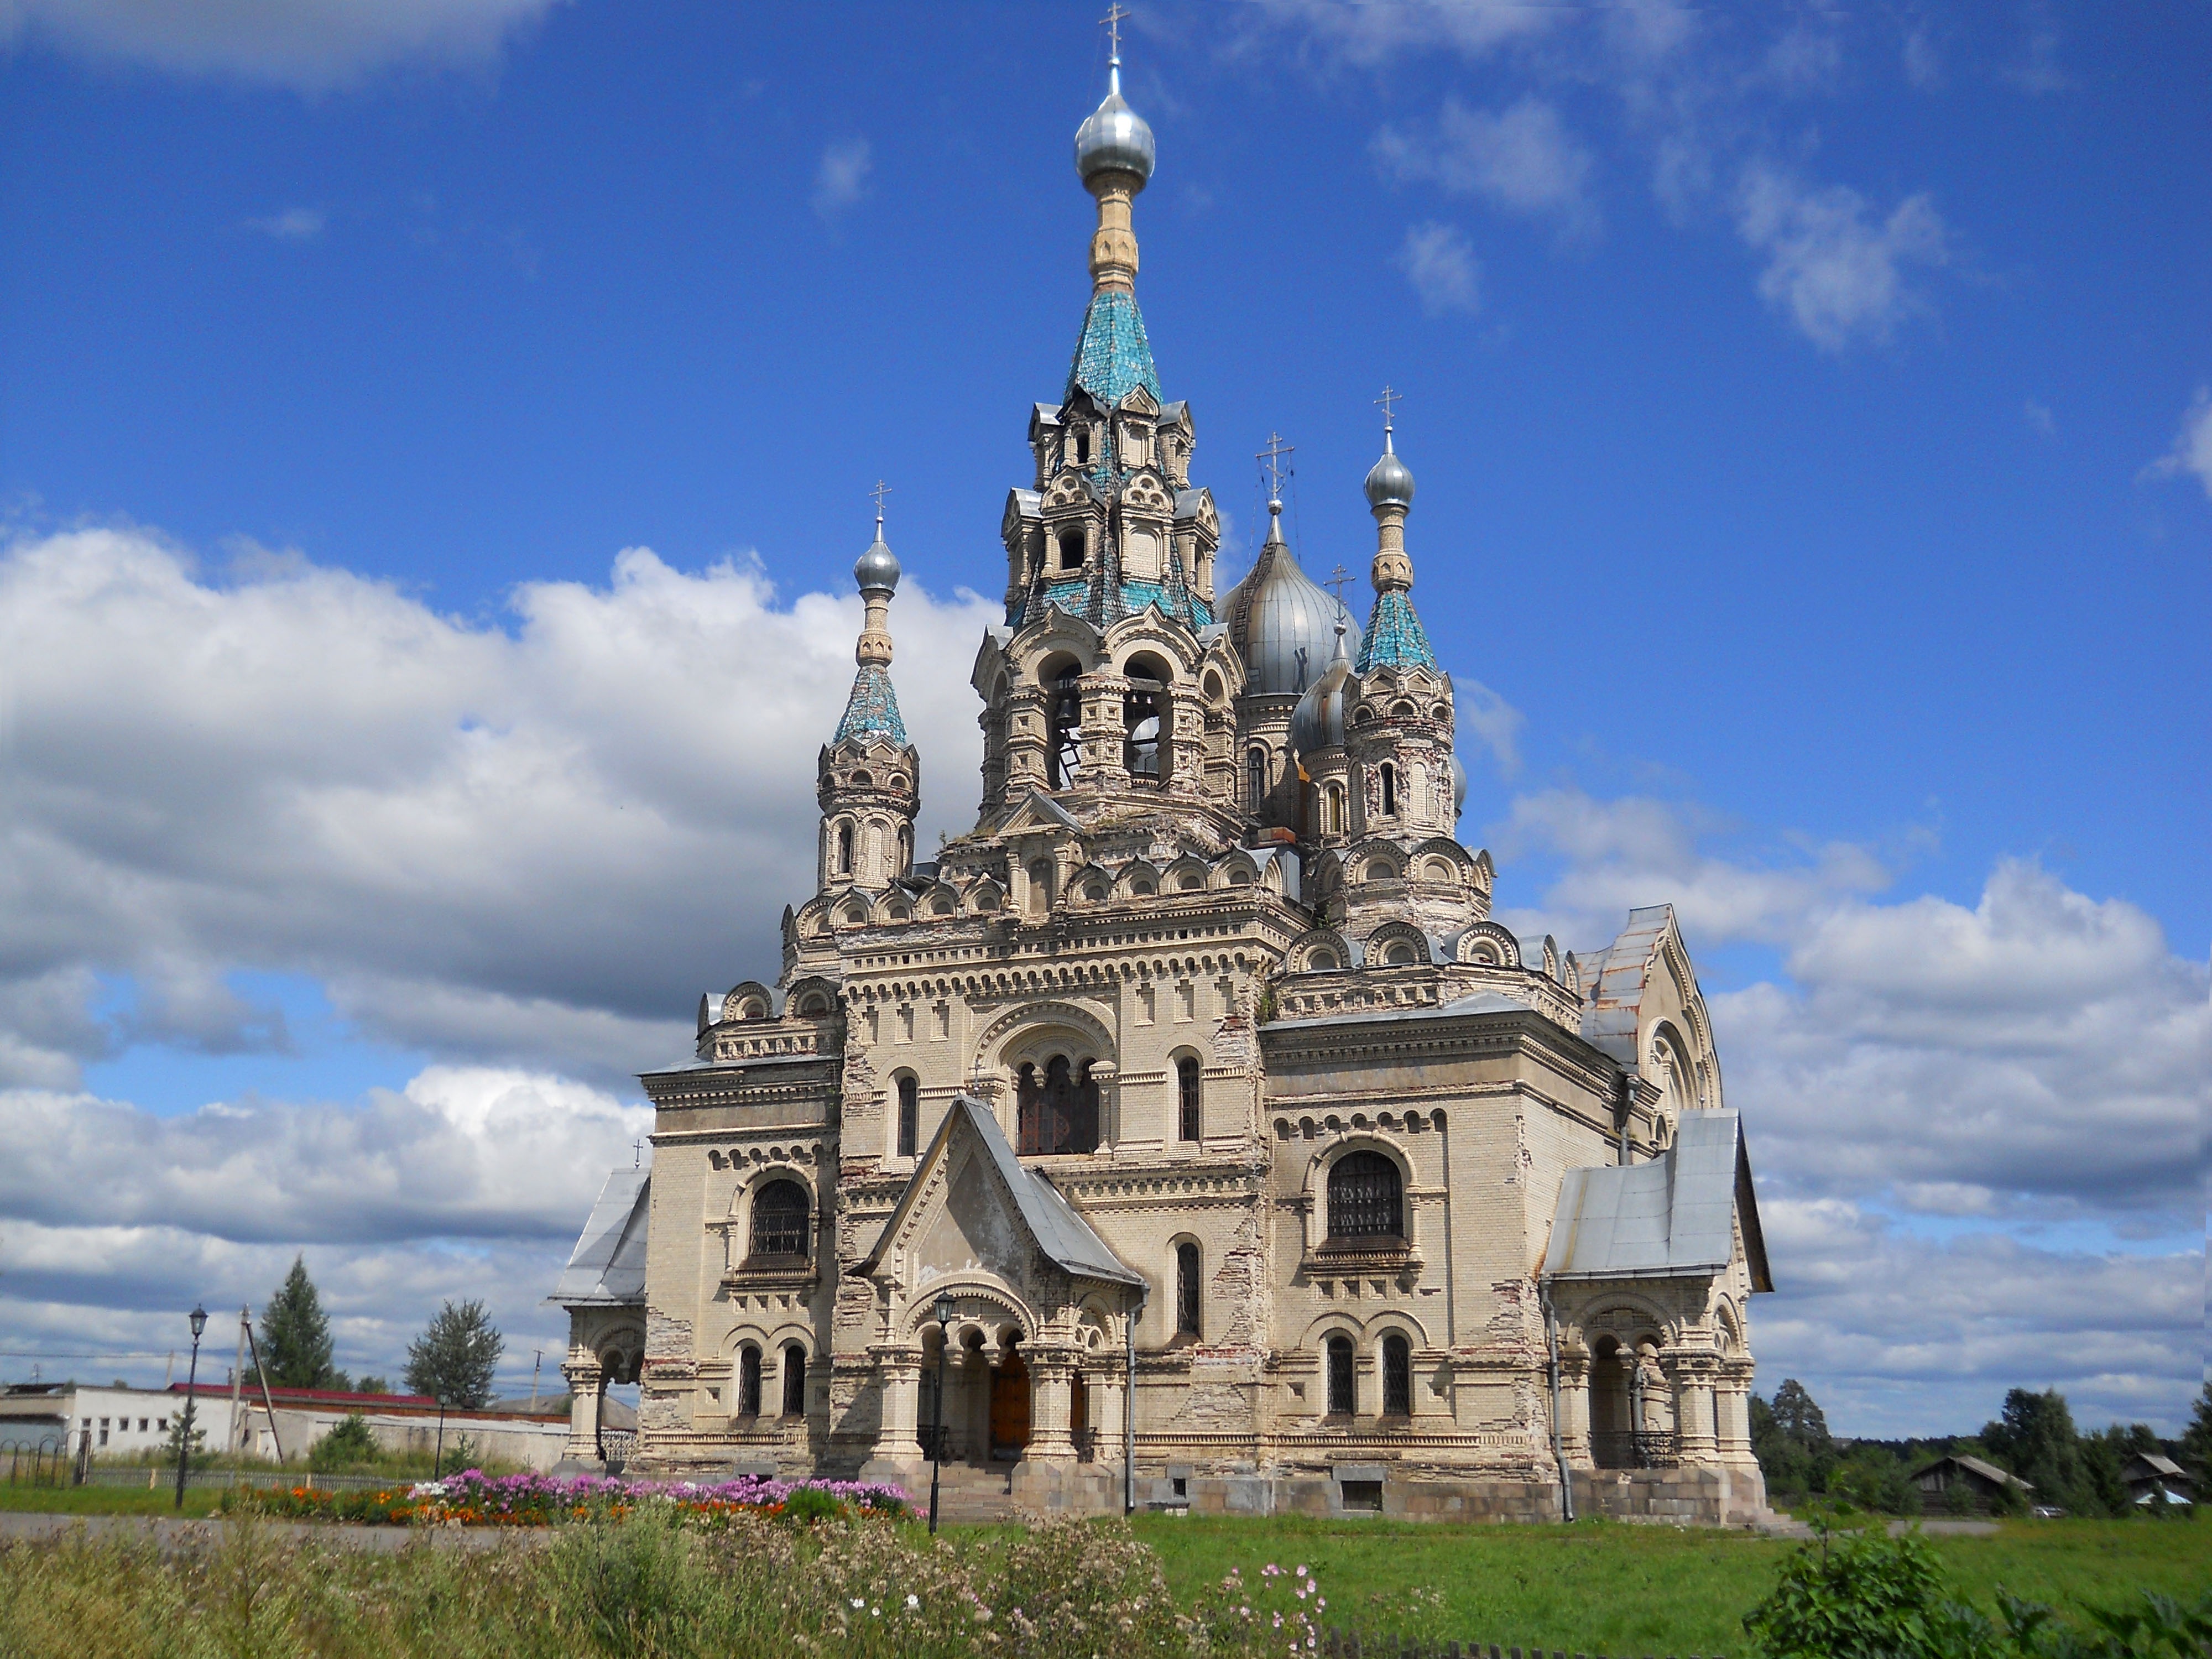
architecture, sky, building, chateau, religion, landmark, church, cathedral, place of worship, temple, spire, monastery, christianity, estate, russia, showplace, historic site